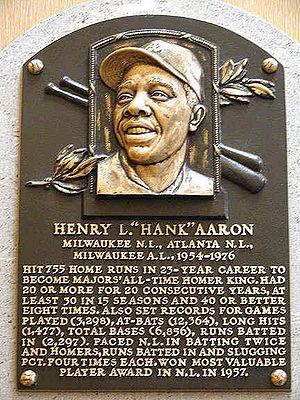
Les Braves d'Atlanta sont une franchise de baseball de la Ligue majeure de baseball située à Atlanta. Fondée à Boston en 1871, cette franchise déménage à Milwaukee en 1953 avant de rejoindre Atlanta en 1966. Atlanta est la seule franchise de la MLB à avoir gagné le titre dans trois villes différentes : à Boston, à Milwaukee et à Atlanta.